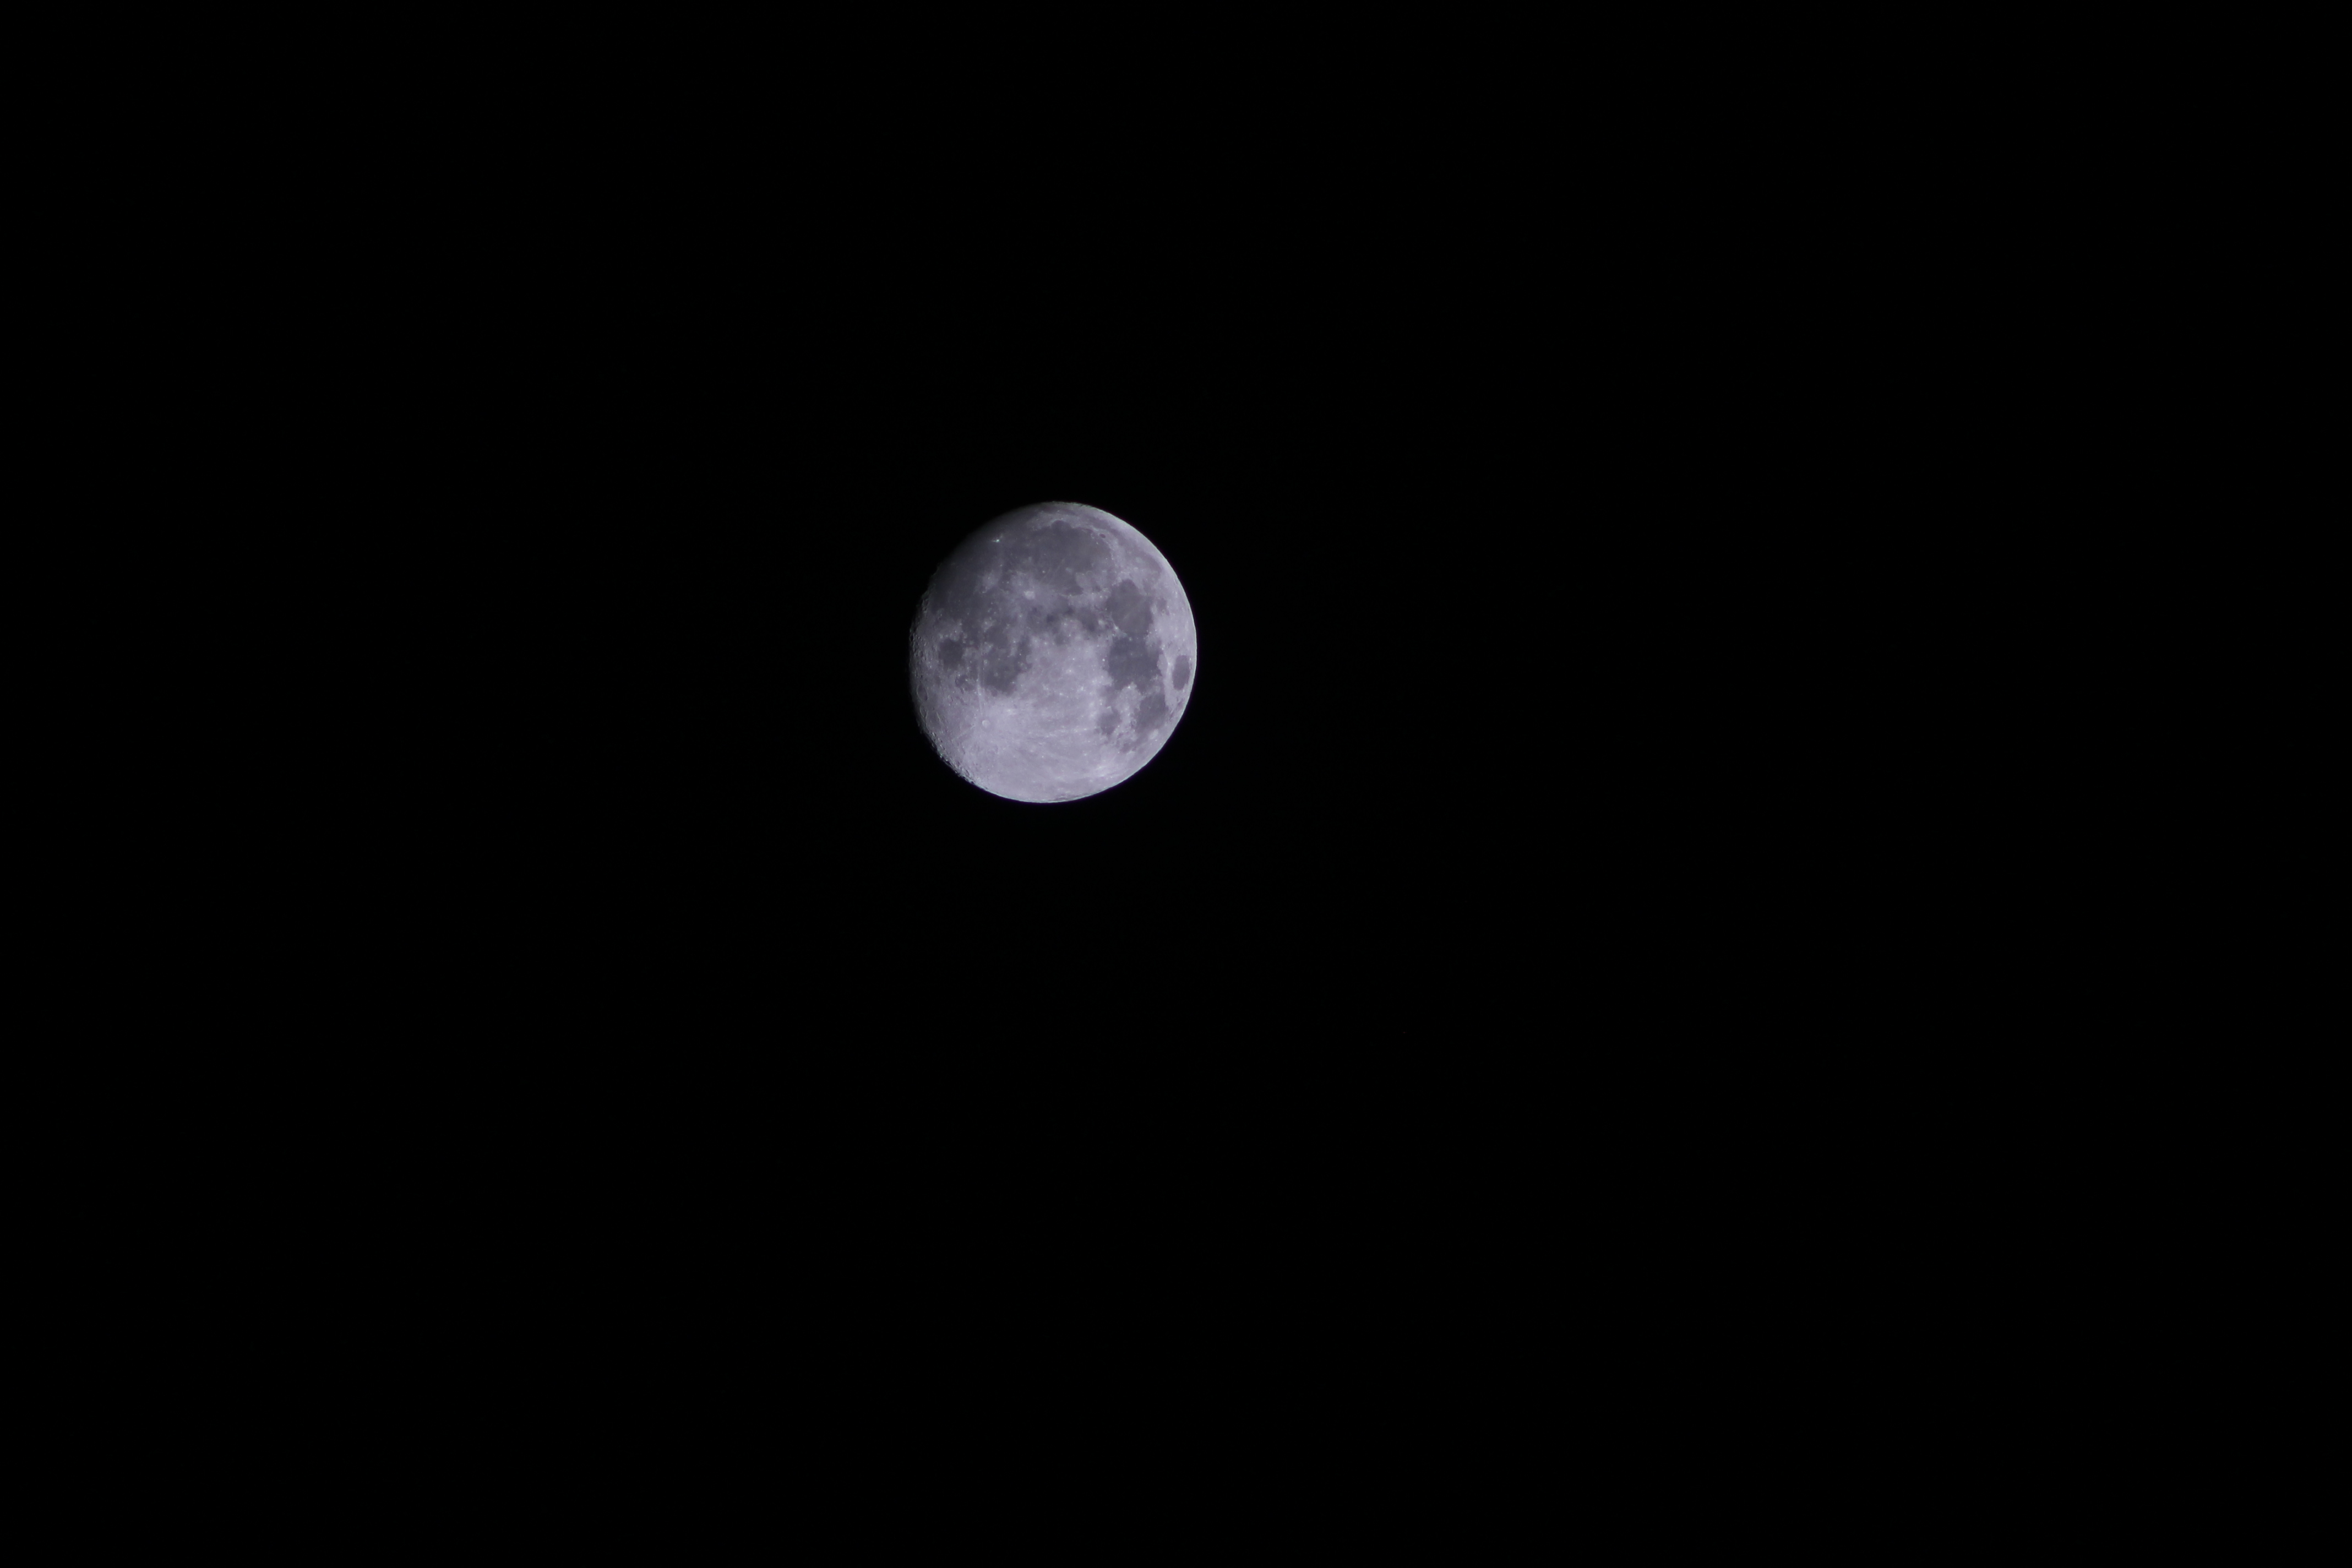
black and white, night, atmosphere, dark, night sky, moon, full moon, moonlight, circle, astronomical object, lunar eclipse, celestial event